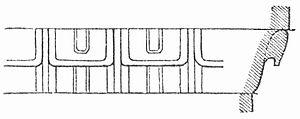
Une cimaise désigne :